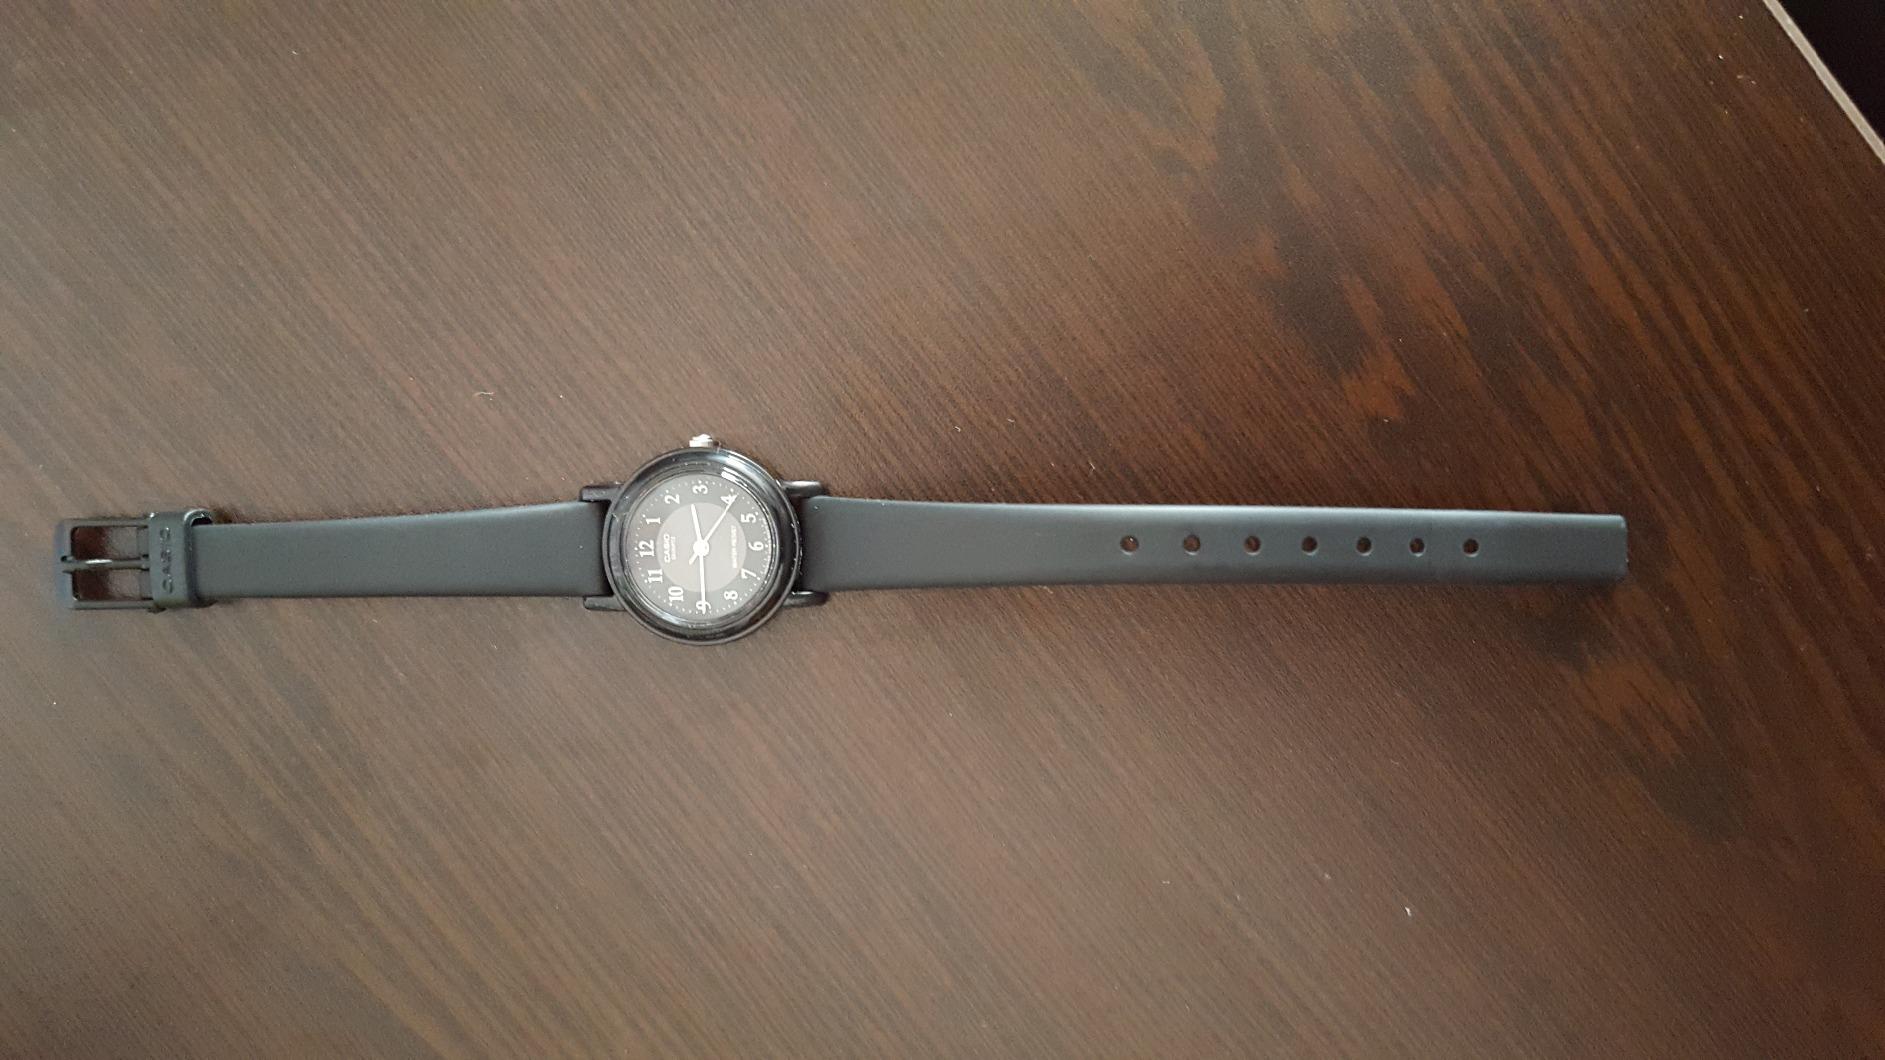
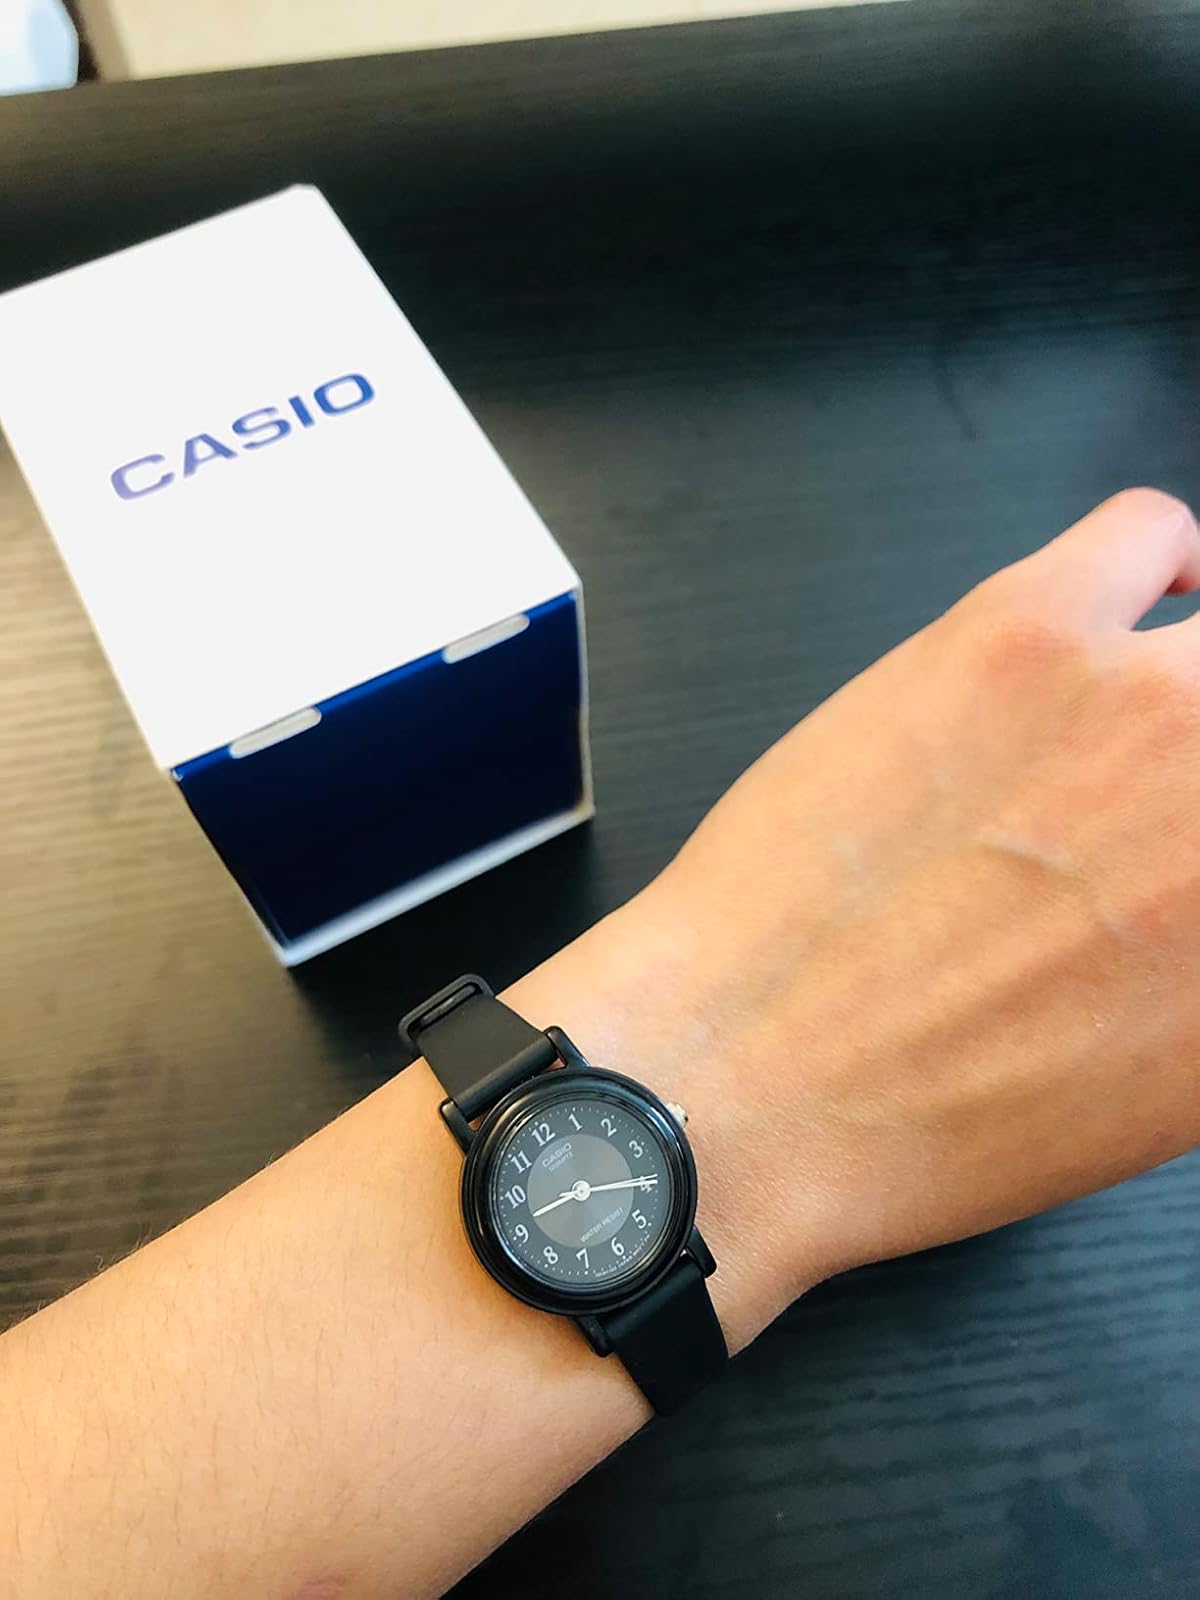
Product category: accessories_watch
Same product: yes